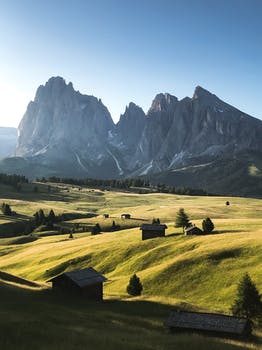
Label: No Watermark